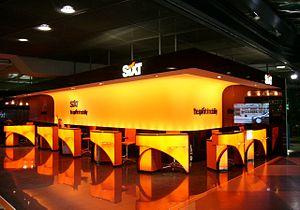
La location de voiture courte durée ou location de véhicule est un service proposé par une entreprise offrant aux clients la location des automobiles pour de courtes périodes pouvant aller de quelques heures à quelques semaines. Les sociétés de location sont souvent constituées de nombreuses agences locales permettant notamment aux clients de retourner leur véhicule à un endroit différent de celui de la prise en charge. Les agences de location sont situées pour la plupart dans les terminaux des aéroports, à proximité immédiate des gares et dans les centres-villes et la réservation peut se faire en ligne par l’intermédiaire d’un site web.